Joker (The Dark Knight)

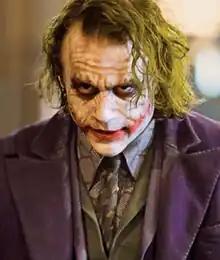
Heath Ledger as The Joker in "The Dark Knight" (2008)

The Joker is a fictional character portrayed by Heath Ledger and the main antagonist in Christopher Nolan's 2008 superhero film "The Dark Knight". Based on the DC Comics supervillain of the same name, he is depicted as a psychopathic criminal mastermind with a warped, sadistic sense of humor who defines himself by his conflict with the vigilante Batman. In the film, the Joker tests how far Batman will go to save Gotham City from descending into chaos by targeting the Caped Crusader's allies, including police lieutenant James Gordon and district attorney Harvey Dent.